I Love You, Man

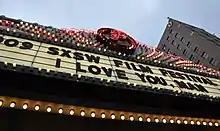
Sign at Paramount Theatre in Austin, Texas advertising the premiere of the film

On Rotten Tomatoes the film has an approval rating of 82% based on 204 reviews, with an average rating of 6.9/10. The website's critical consensus states, ""I Love You, Man" makes the most of its simple premise due to the heartfelt and hilarious performances of Paul Rudd and Jason Segel." On Metacritic the film has a weighted average score of 70 out of 100, based on 34 critics, indicating "generally favorable" reviews. Audiences surveyed by CinemaScore gave the film an average grade of "B+" on scale of A+ to F.